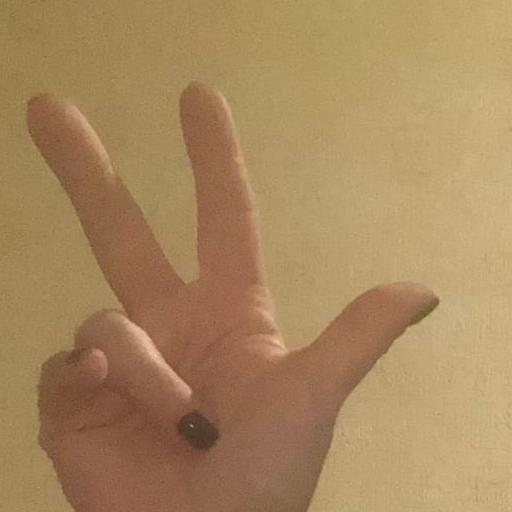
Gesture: three2